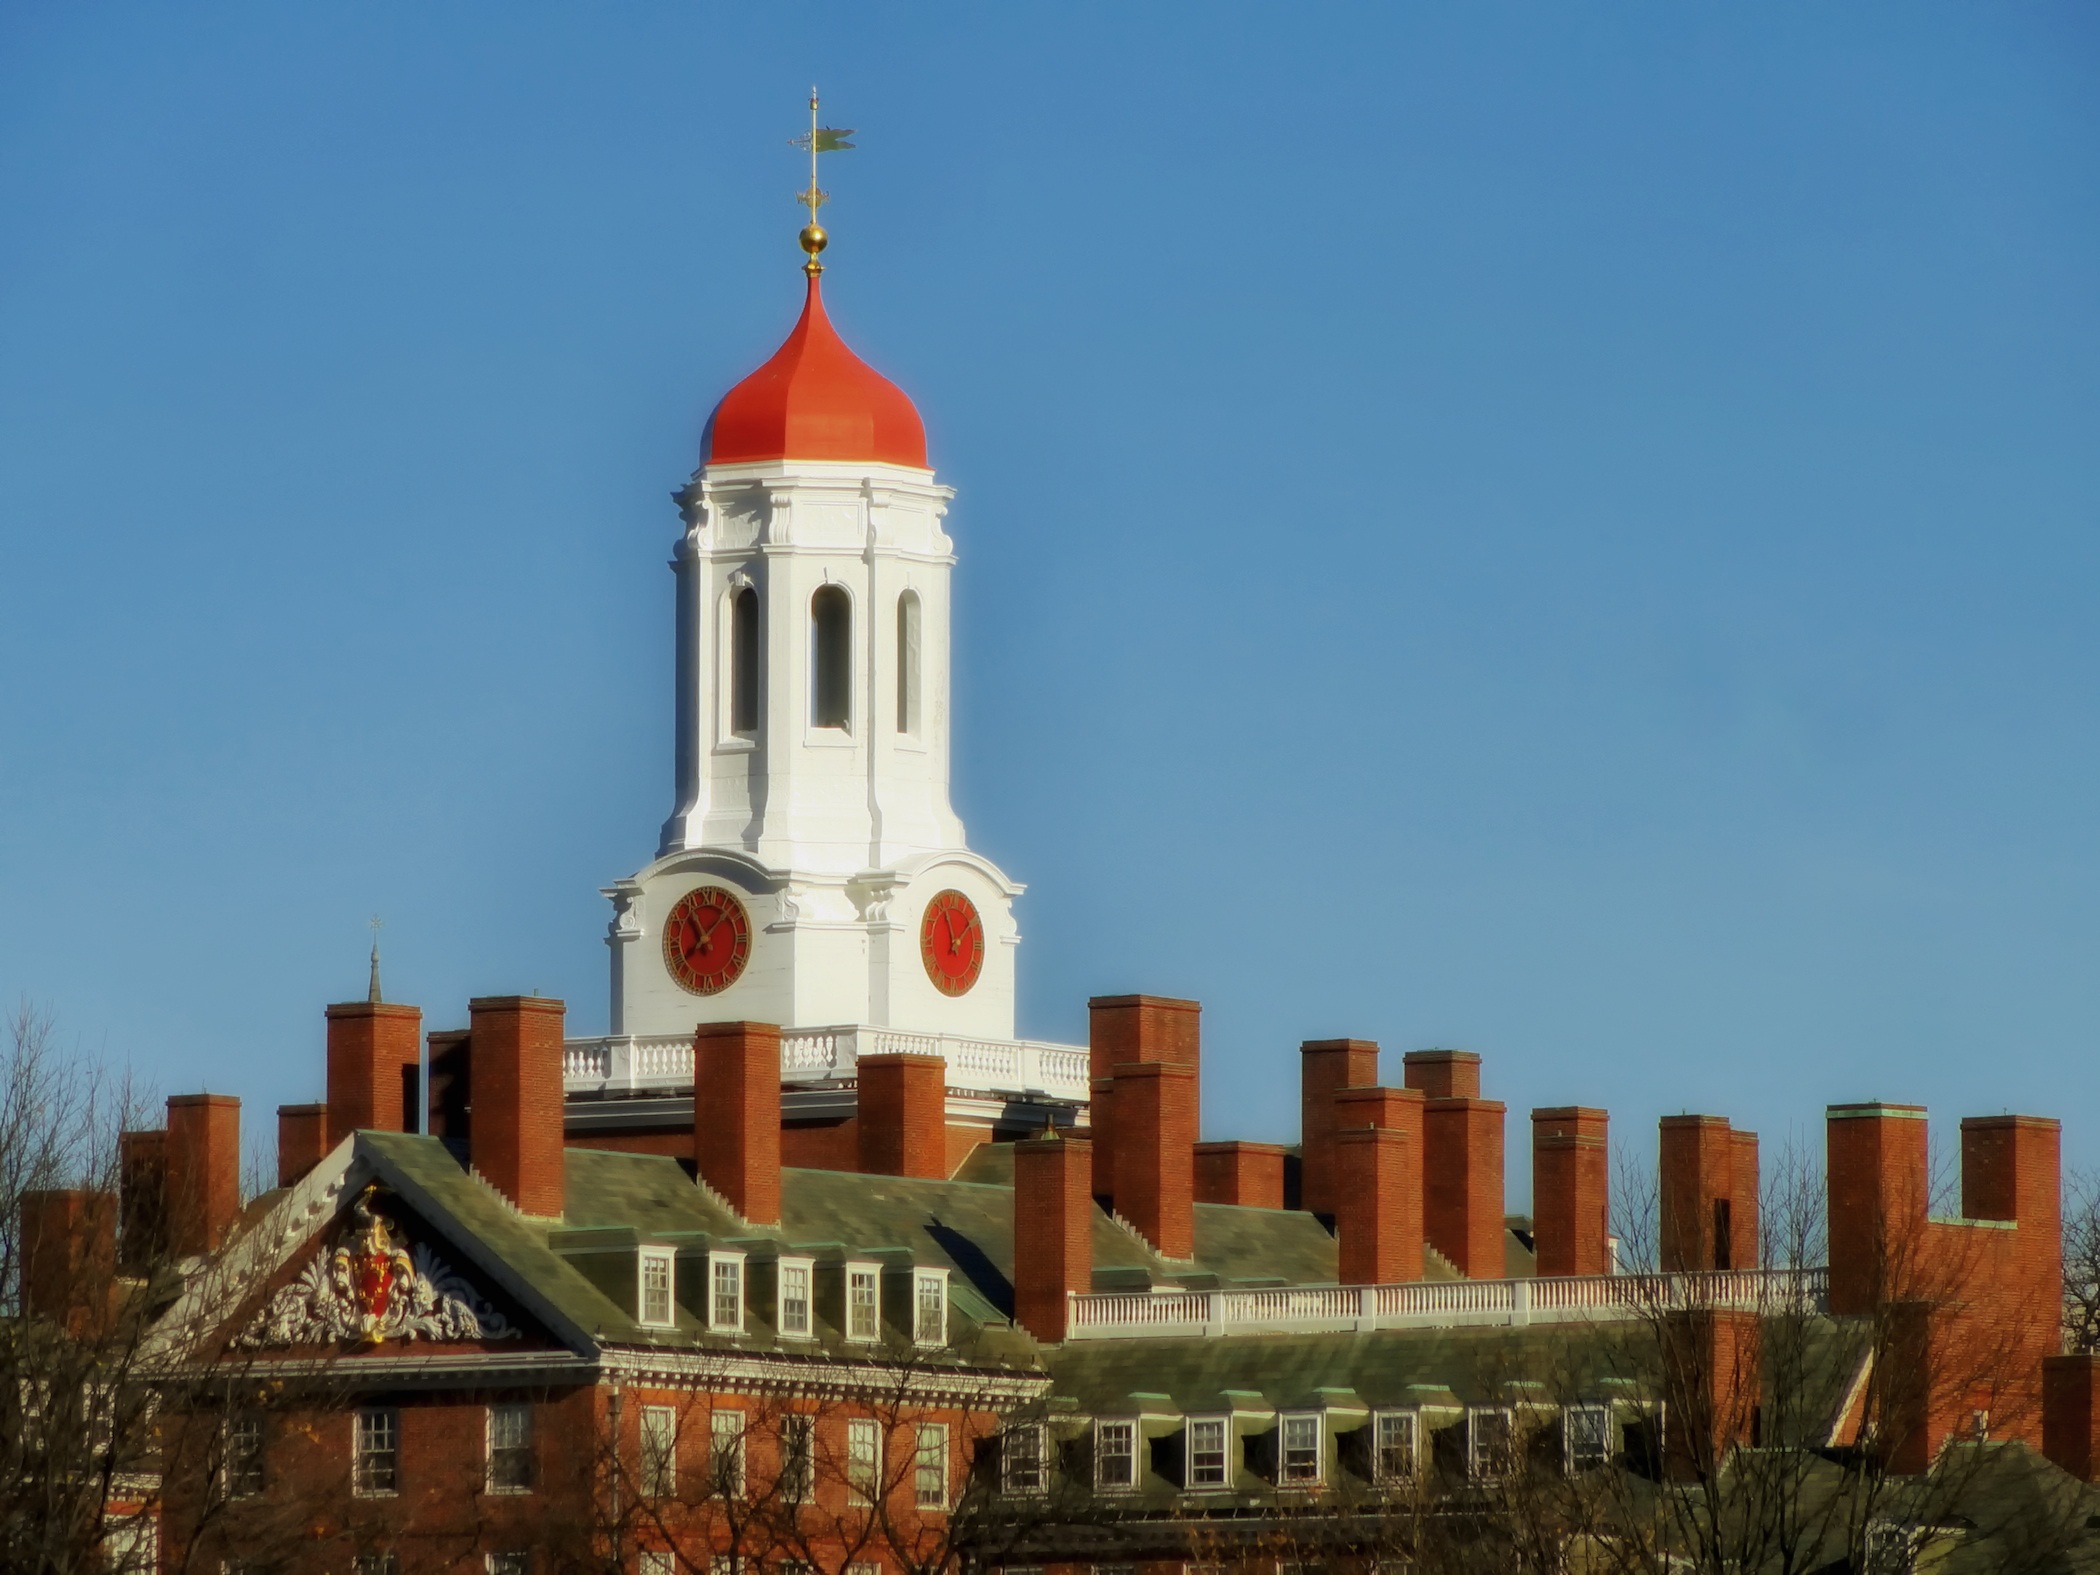
architecture, building, tower, landmark, place of worship, clock tower, bell tower, students, buildings, steeple, university, historical, harvard, college, studies, landmark historic